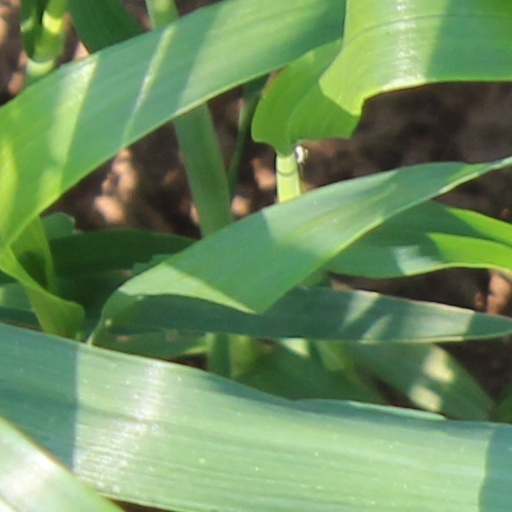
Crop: wheat